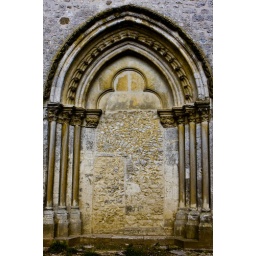
Walled up church door in Provins, France